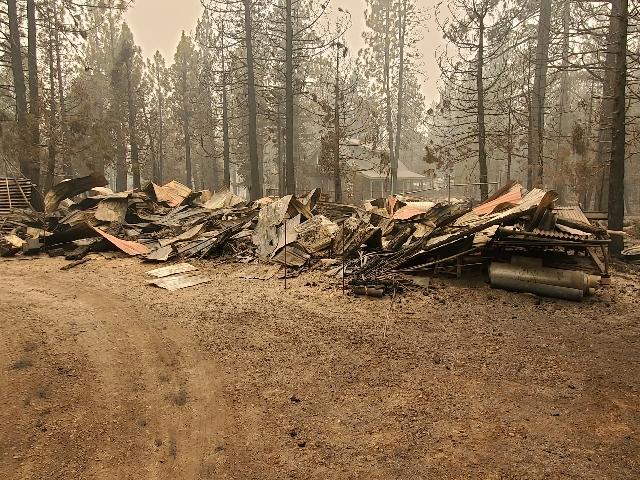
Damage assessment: destroyed